Sherlock Holmes (video game series)

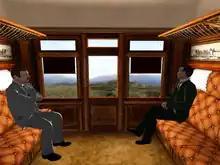
"The Awakened" uses fully real-time graphics.

Early games in the series use pre-rendered backgrounds, using them to hide clues in the scene and provide accessible open world landscapes. It features a combination of 2D and 3D styles of view in the background.